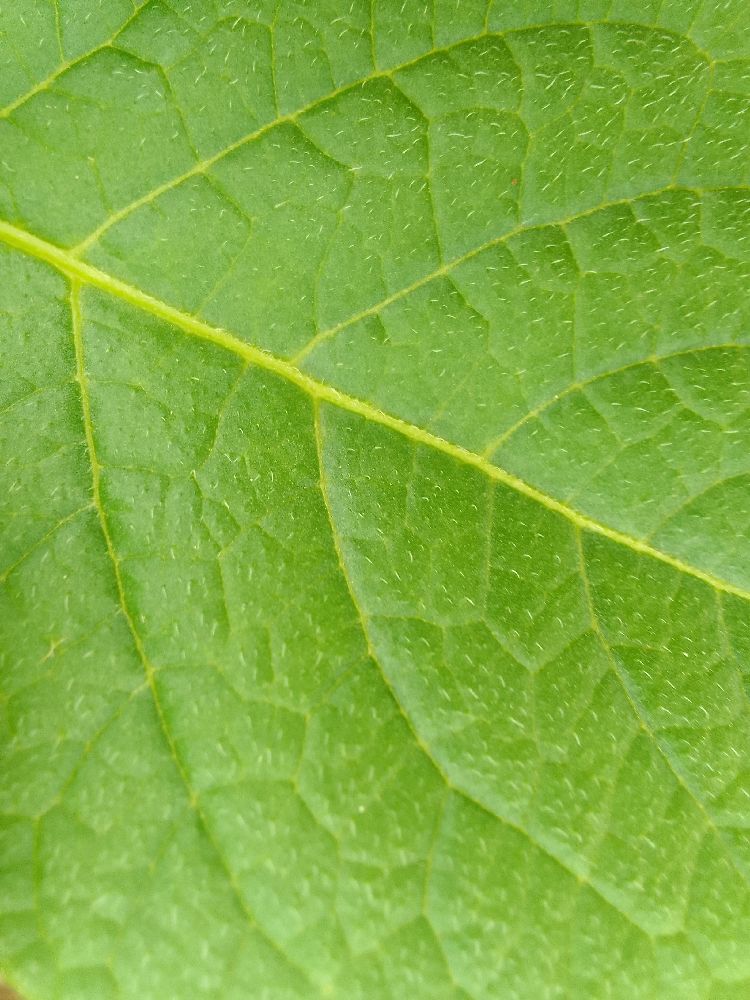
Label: Healthy